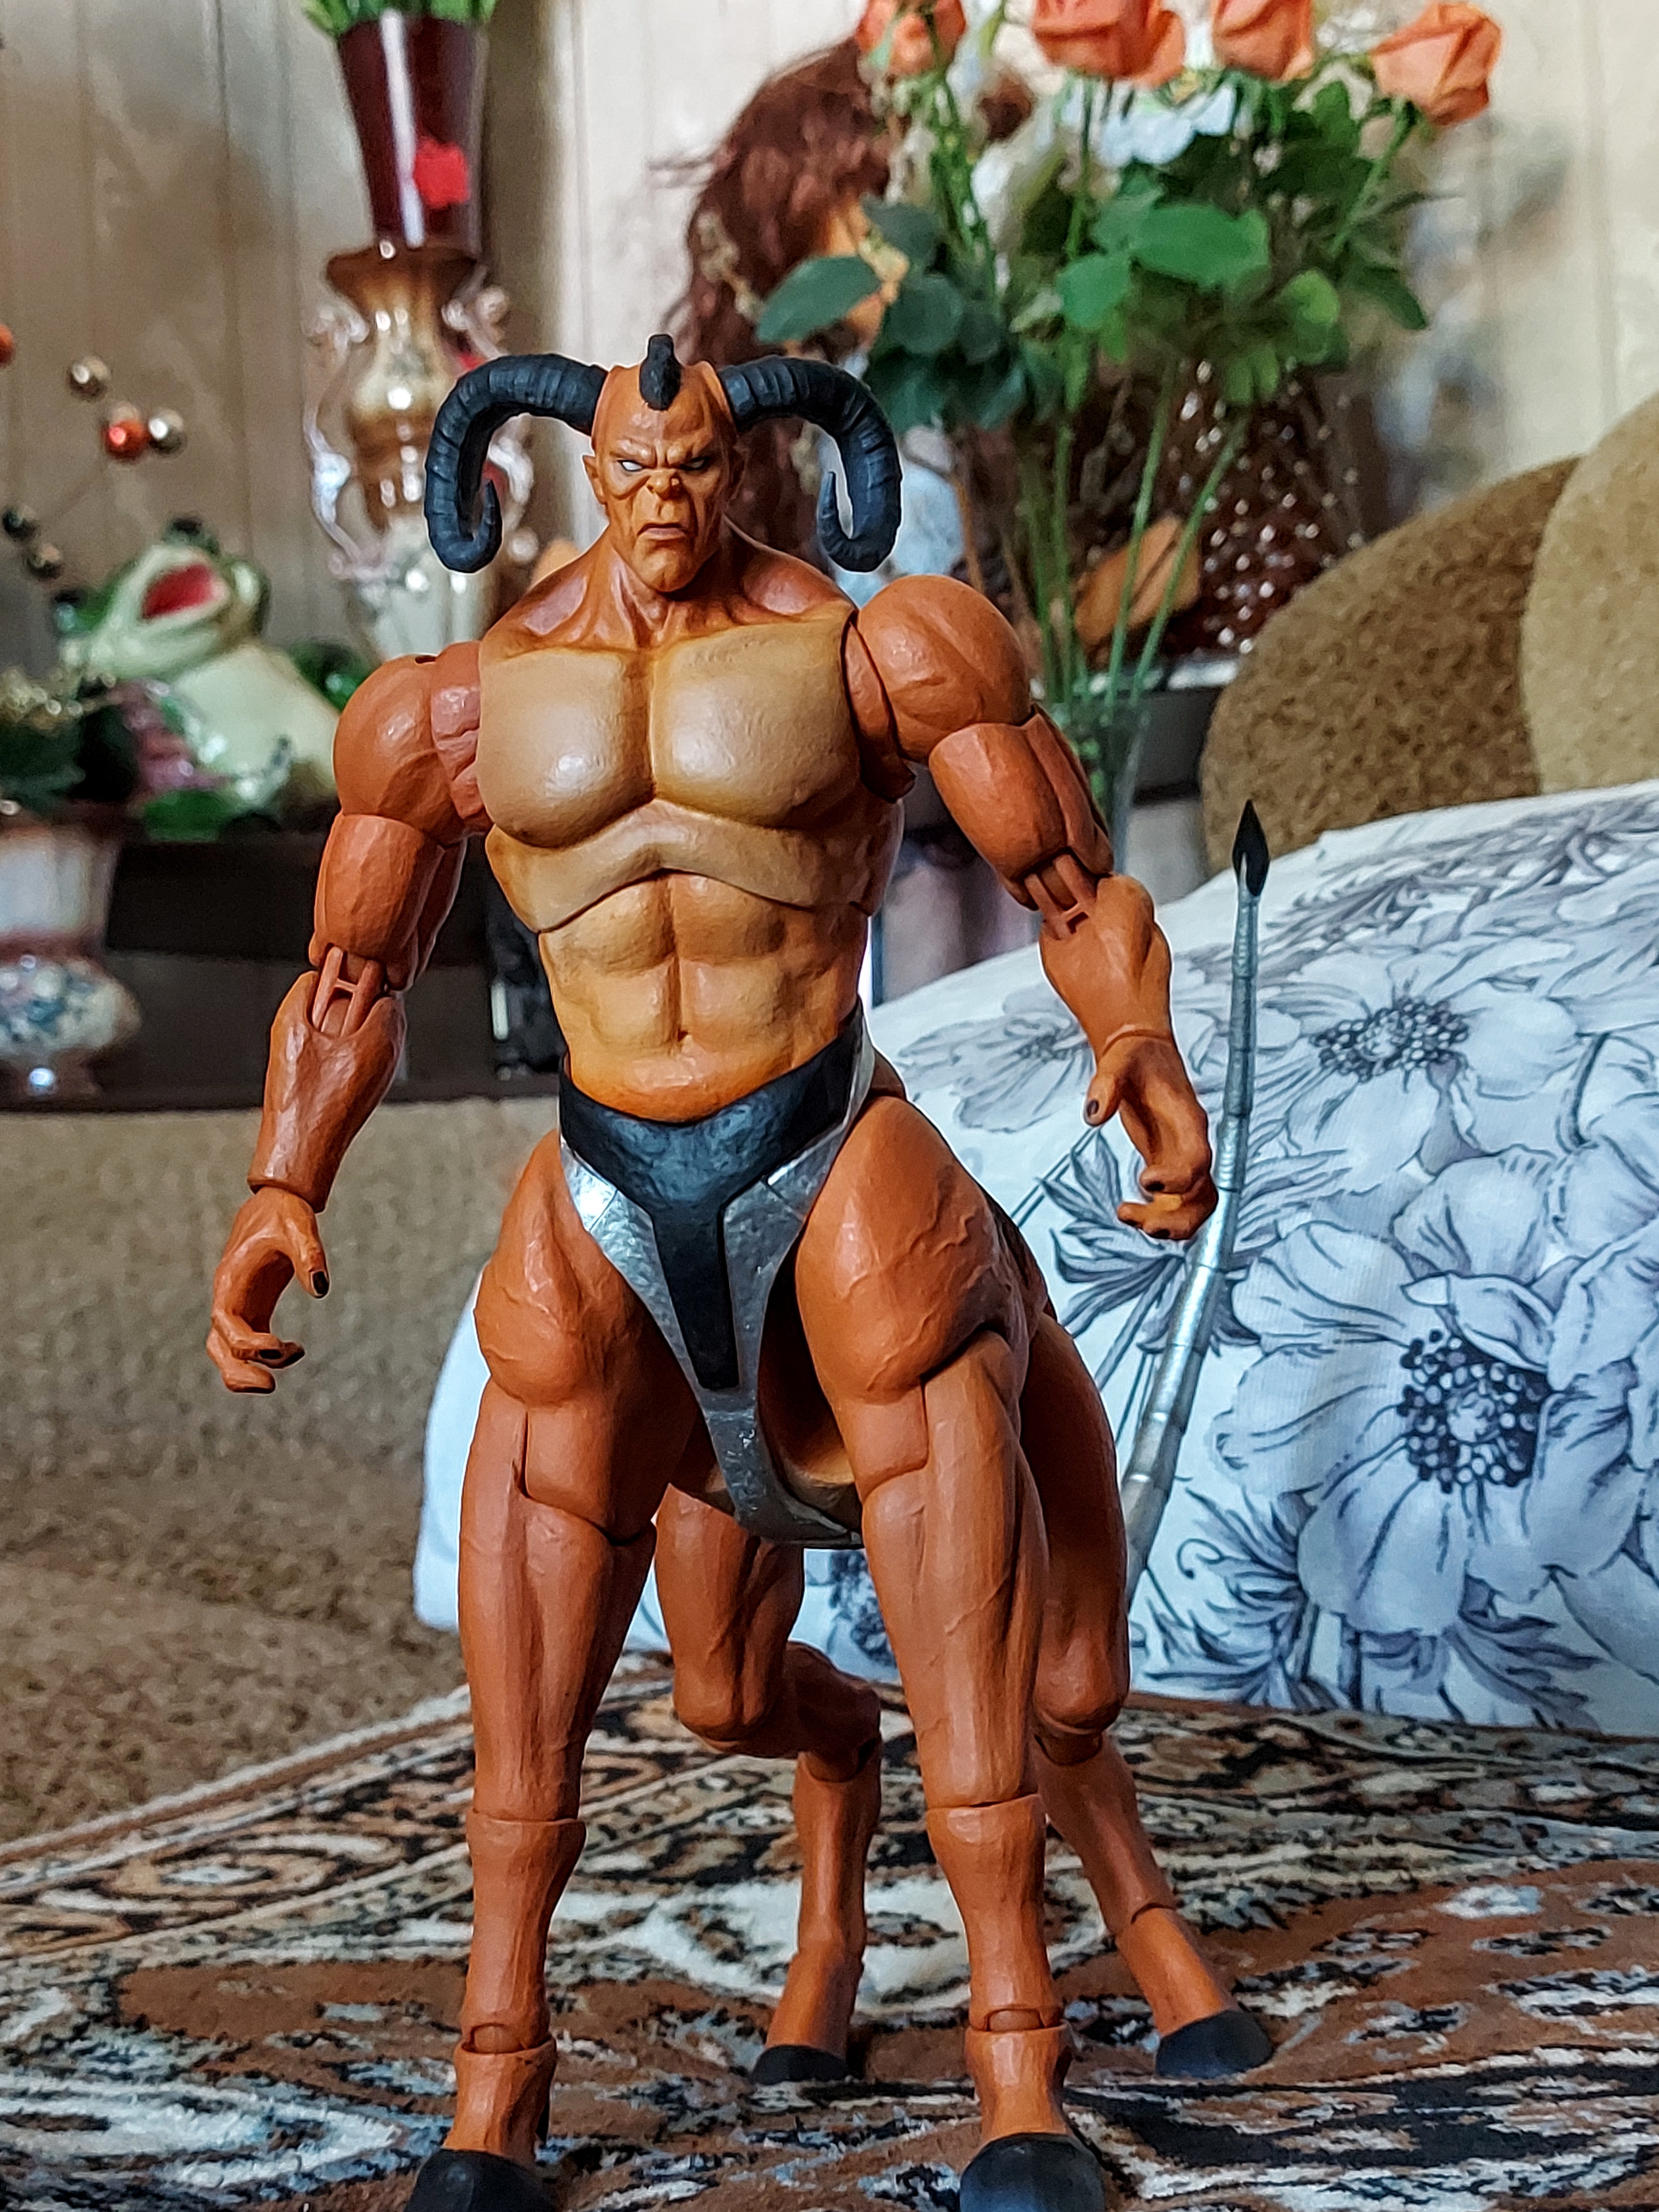
Shokan, storm, collectibles, warrior, fighter, action, figure, human body, bodybuilder, thigh, chest, plant, bodybuilding, trunk, undergarment, abdomen, toy, art, Barechested, underpants, human leg, event, briefs, navel, fictional character, action figure, houseplant, costume, fiction, figurine, shorts, competition event, waist, cosplay, mythology, hero